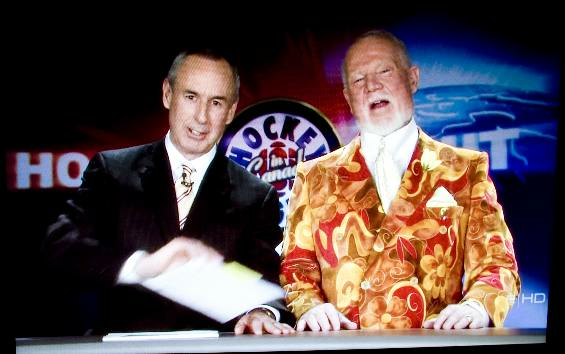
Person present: Yes